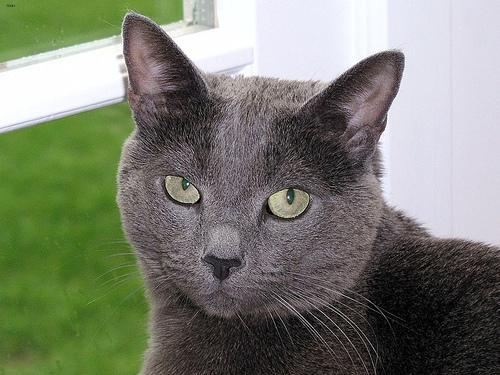
Breed: Russian Blue